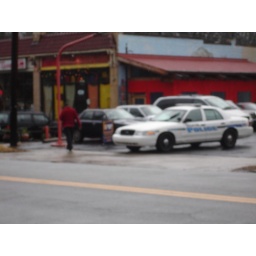
oakhurst, red sweater, near the red wall, kind of cool, the cop car pulled in the way